Scott Davies (cyclist)

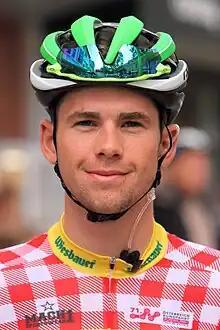
Davies at the 2019 Tour of Austria

Scott Davies (born 5 August 1995) is a Welsh former racing cyclist, who rode professionally between 2013 and 2021 for the Team USN, , , and squads.